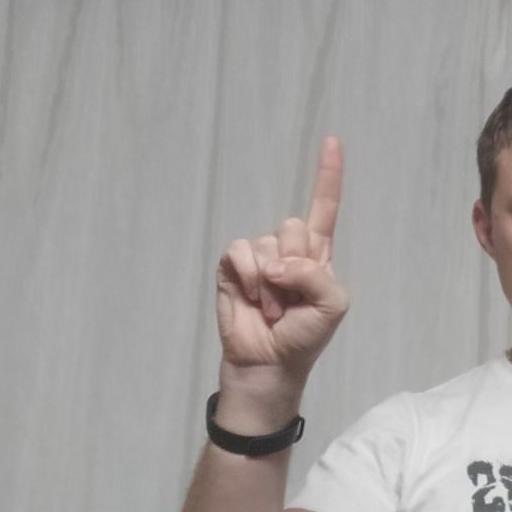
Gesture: one